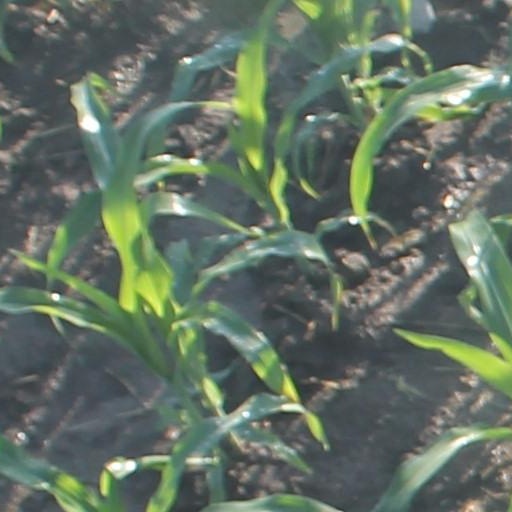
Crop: maize; corn